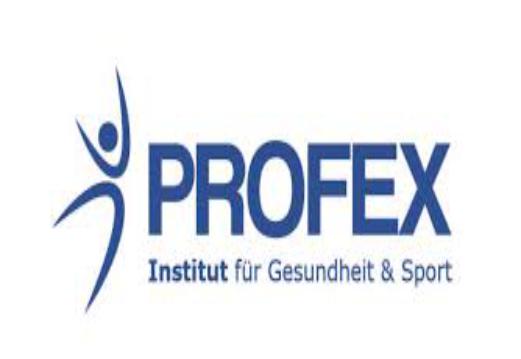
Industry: Others